Statute of Merton

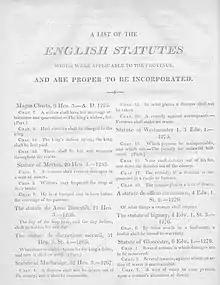
Kilty's English Statutes, 1811; Volume 143, Page 262. Extracts from the Statute of Merton.

The Statute of Merton or Provisions of Merton (Latin: "Provisiones de Merton", or "Stat. Merton") (20 Hen. 3), sometimes also known as the Ancient Statute of Merton, was a statute passed by the Parliament of England in 1235 during the reign of Henry III. It is considered to be the first English statute, and is printed as the first statute in "The Statutes of the Realm". Containing 11 chapters, the terms of the statute were agreed at Merton between Henry and the barons of England in 1235. It was another instance, along with "Magna Carta" twenty years previously, of the struggle between the barons and the king to limit the latter's rights.